Malonaqen

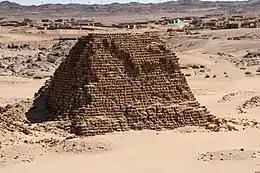
Nuri Pyramid V of King Malenaqen r. c. 553-538 BCE

He is well known from his pyramid (Nu.5) at Nuri as well as by a votive cartouche from Kawa and on blocks (from temple M 242, 294) and other objects in Meroë. His pyramid at Nuri consists of the pyramid proper with a base length of 27.8 m. In front of the pyramid there was once a small chapel. The three underground burial chambers were reached by a staircase. The chambers were found looted, but still contained a number of objects, including the "shabtis" of the king and stone vessels inscribed with his name.